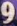
Number: 9